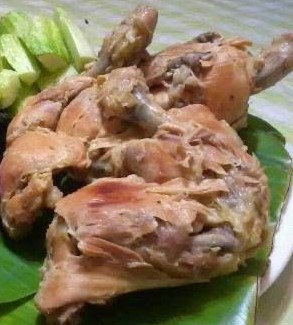
Label: ayam_pop